Roman Catholic Archdiocese of Washington

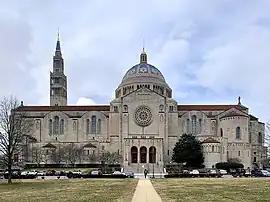
Basilica of the National Shrine of the Immaculate Conception (2022)

In February 2010, Catholic Charities of the Archdiocese of Washington ended its foster care and public adoption programs in the District rather than approved same-sex couples as foster or adoptive parents. The agency also modified its employee health care benefits to avoid having to extend coverage to same-sex couples.